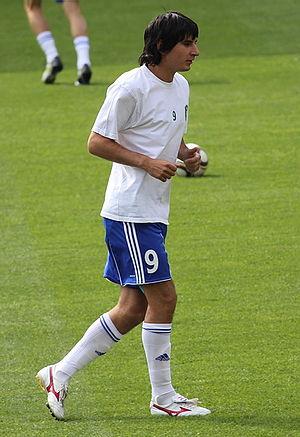
Sergey Kovalchuk en ukrainien ou Serghei Covalciuc en roumain, né le 20 janvier 1982 à Odessa en Ukraine, est un footballeur international moldave reconverti entraineur, qui évoluait au poste de milieu relayeur. Il est le grand frère de Kyrylo Kovalchuk.